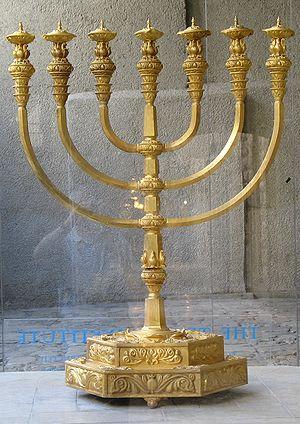
La menorah est le chandelier à sept branches des Hébreux, dont la construction fut prescrite dans le livre de l'Exode, chapitre 25, versets 31 à 40, pour devenir un des objets cultuels du Tabernacle et plus tard du Temple de Jérusalem. C’est le plus vieux symbole du judaïsme, mais également le plus important bien avant l’étoile de David apparue tardivement.